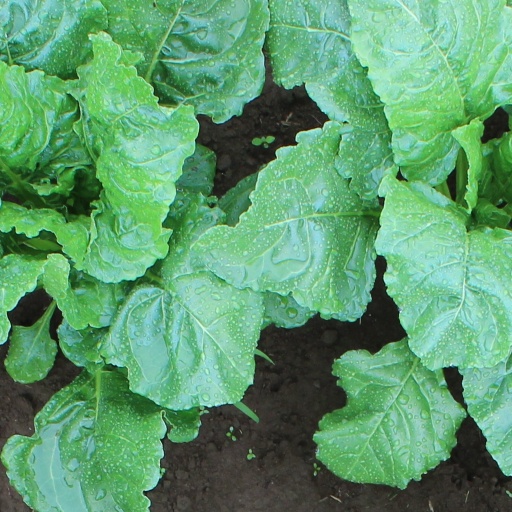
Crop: sugar beet